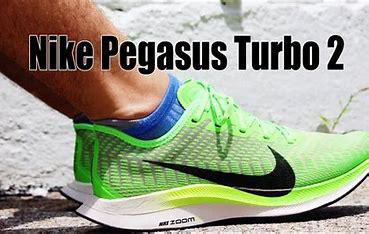
Brand: Nike
Model: Pegasus 2